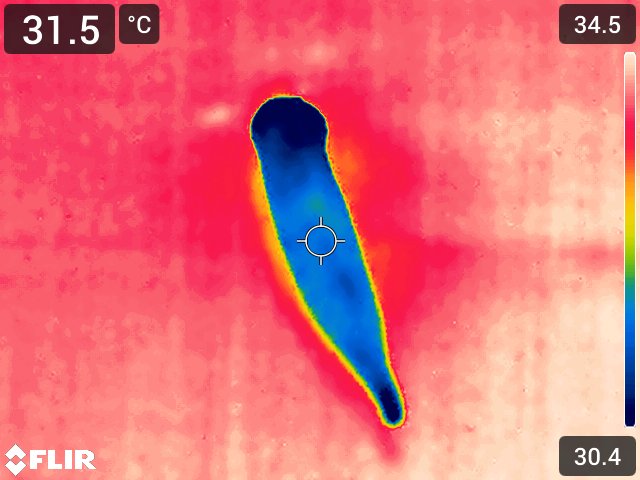
Maturity: adequate_matured